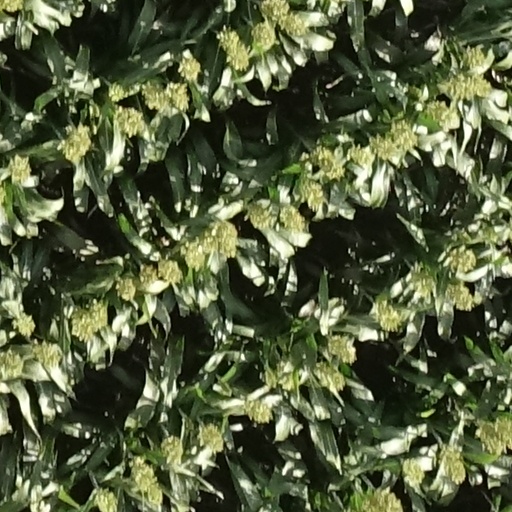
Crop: sorghum